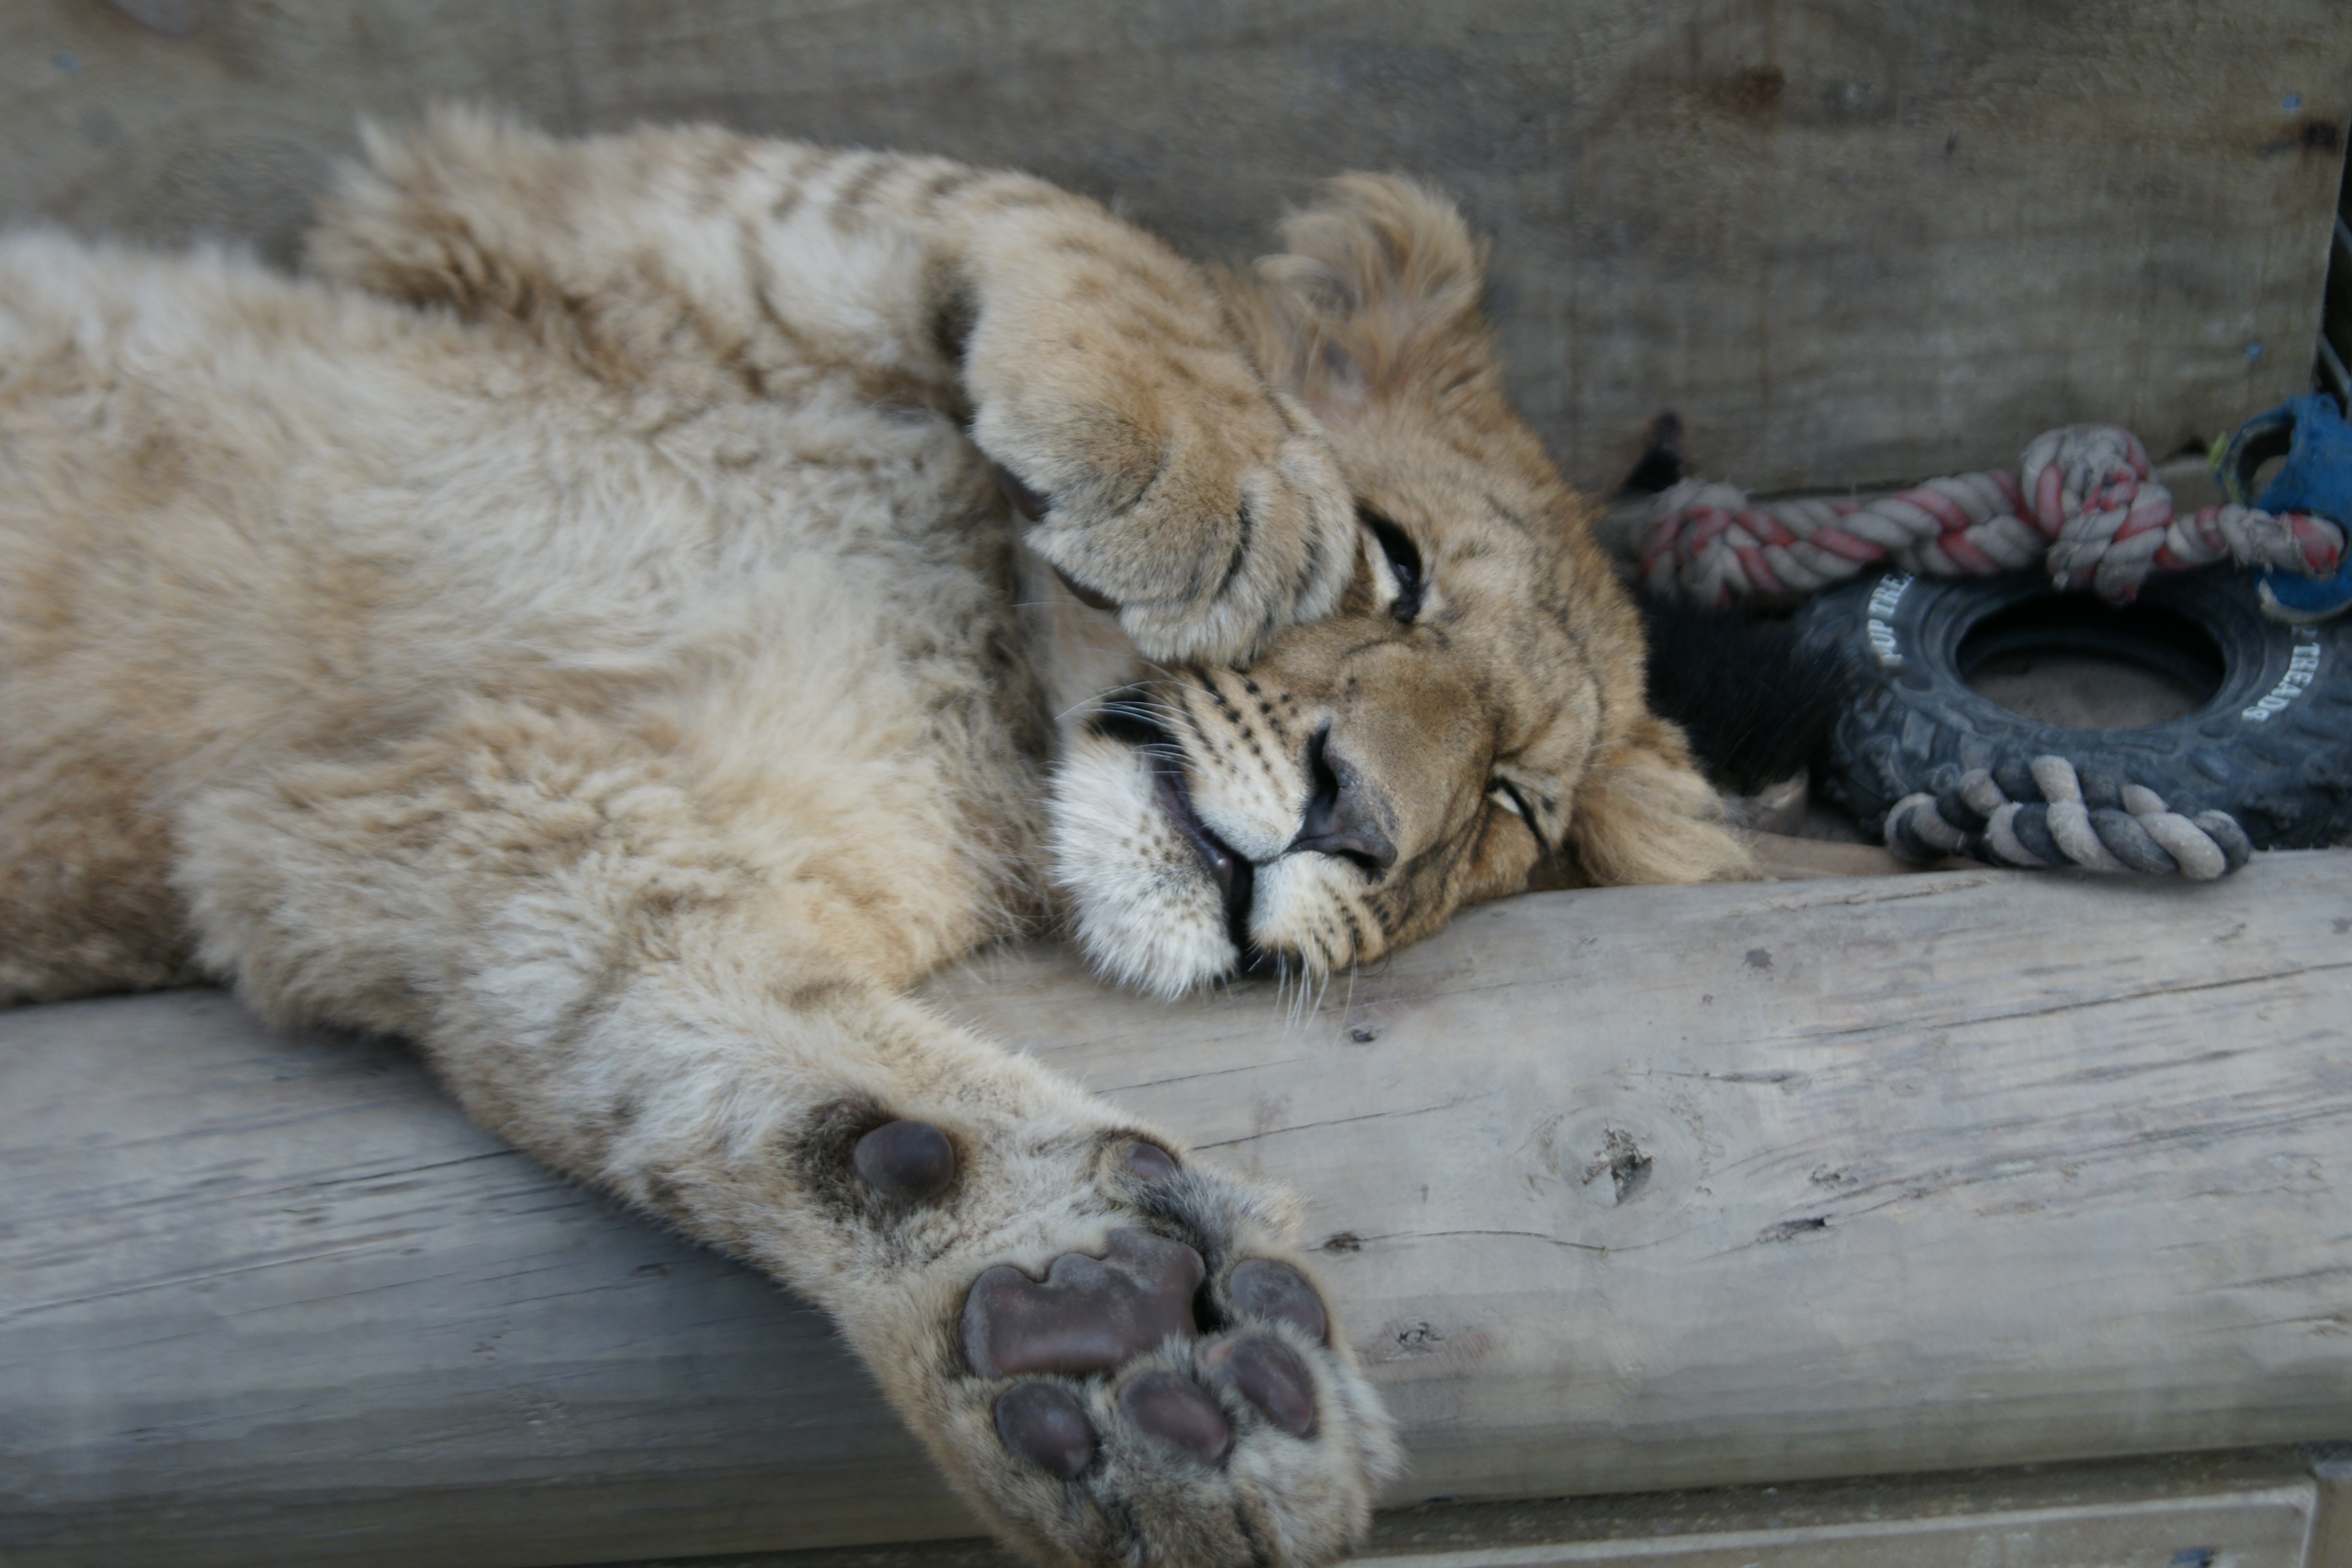
animal, cute, wildlife, zoo, cat, sleeping, mammal, fauna, lion, playful, laying, face, sleep, paw, vertebrate, resting, snow leopard, big cats, cat like mammal, dog breed group